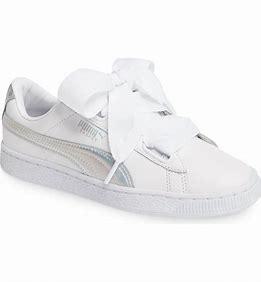
Brand: Puma
Model: Basket Heart